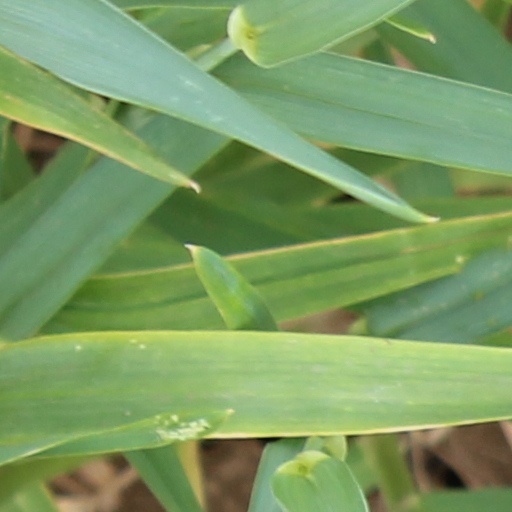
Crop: wheat